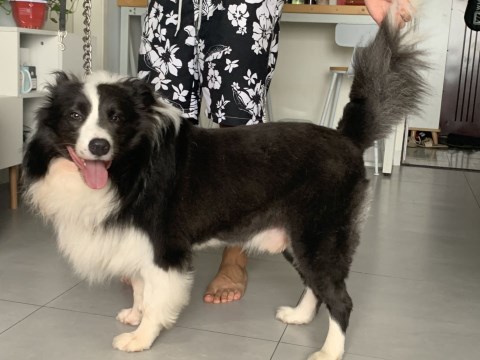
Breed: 3580-n000122-Labrador_retriever